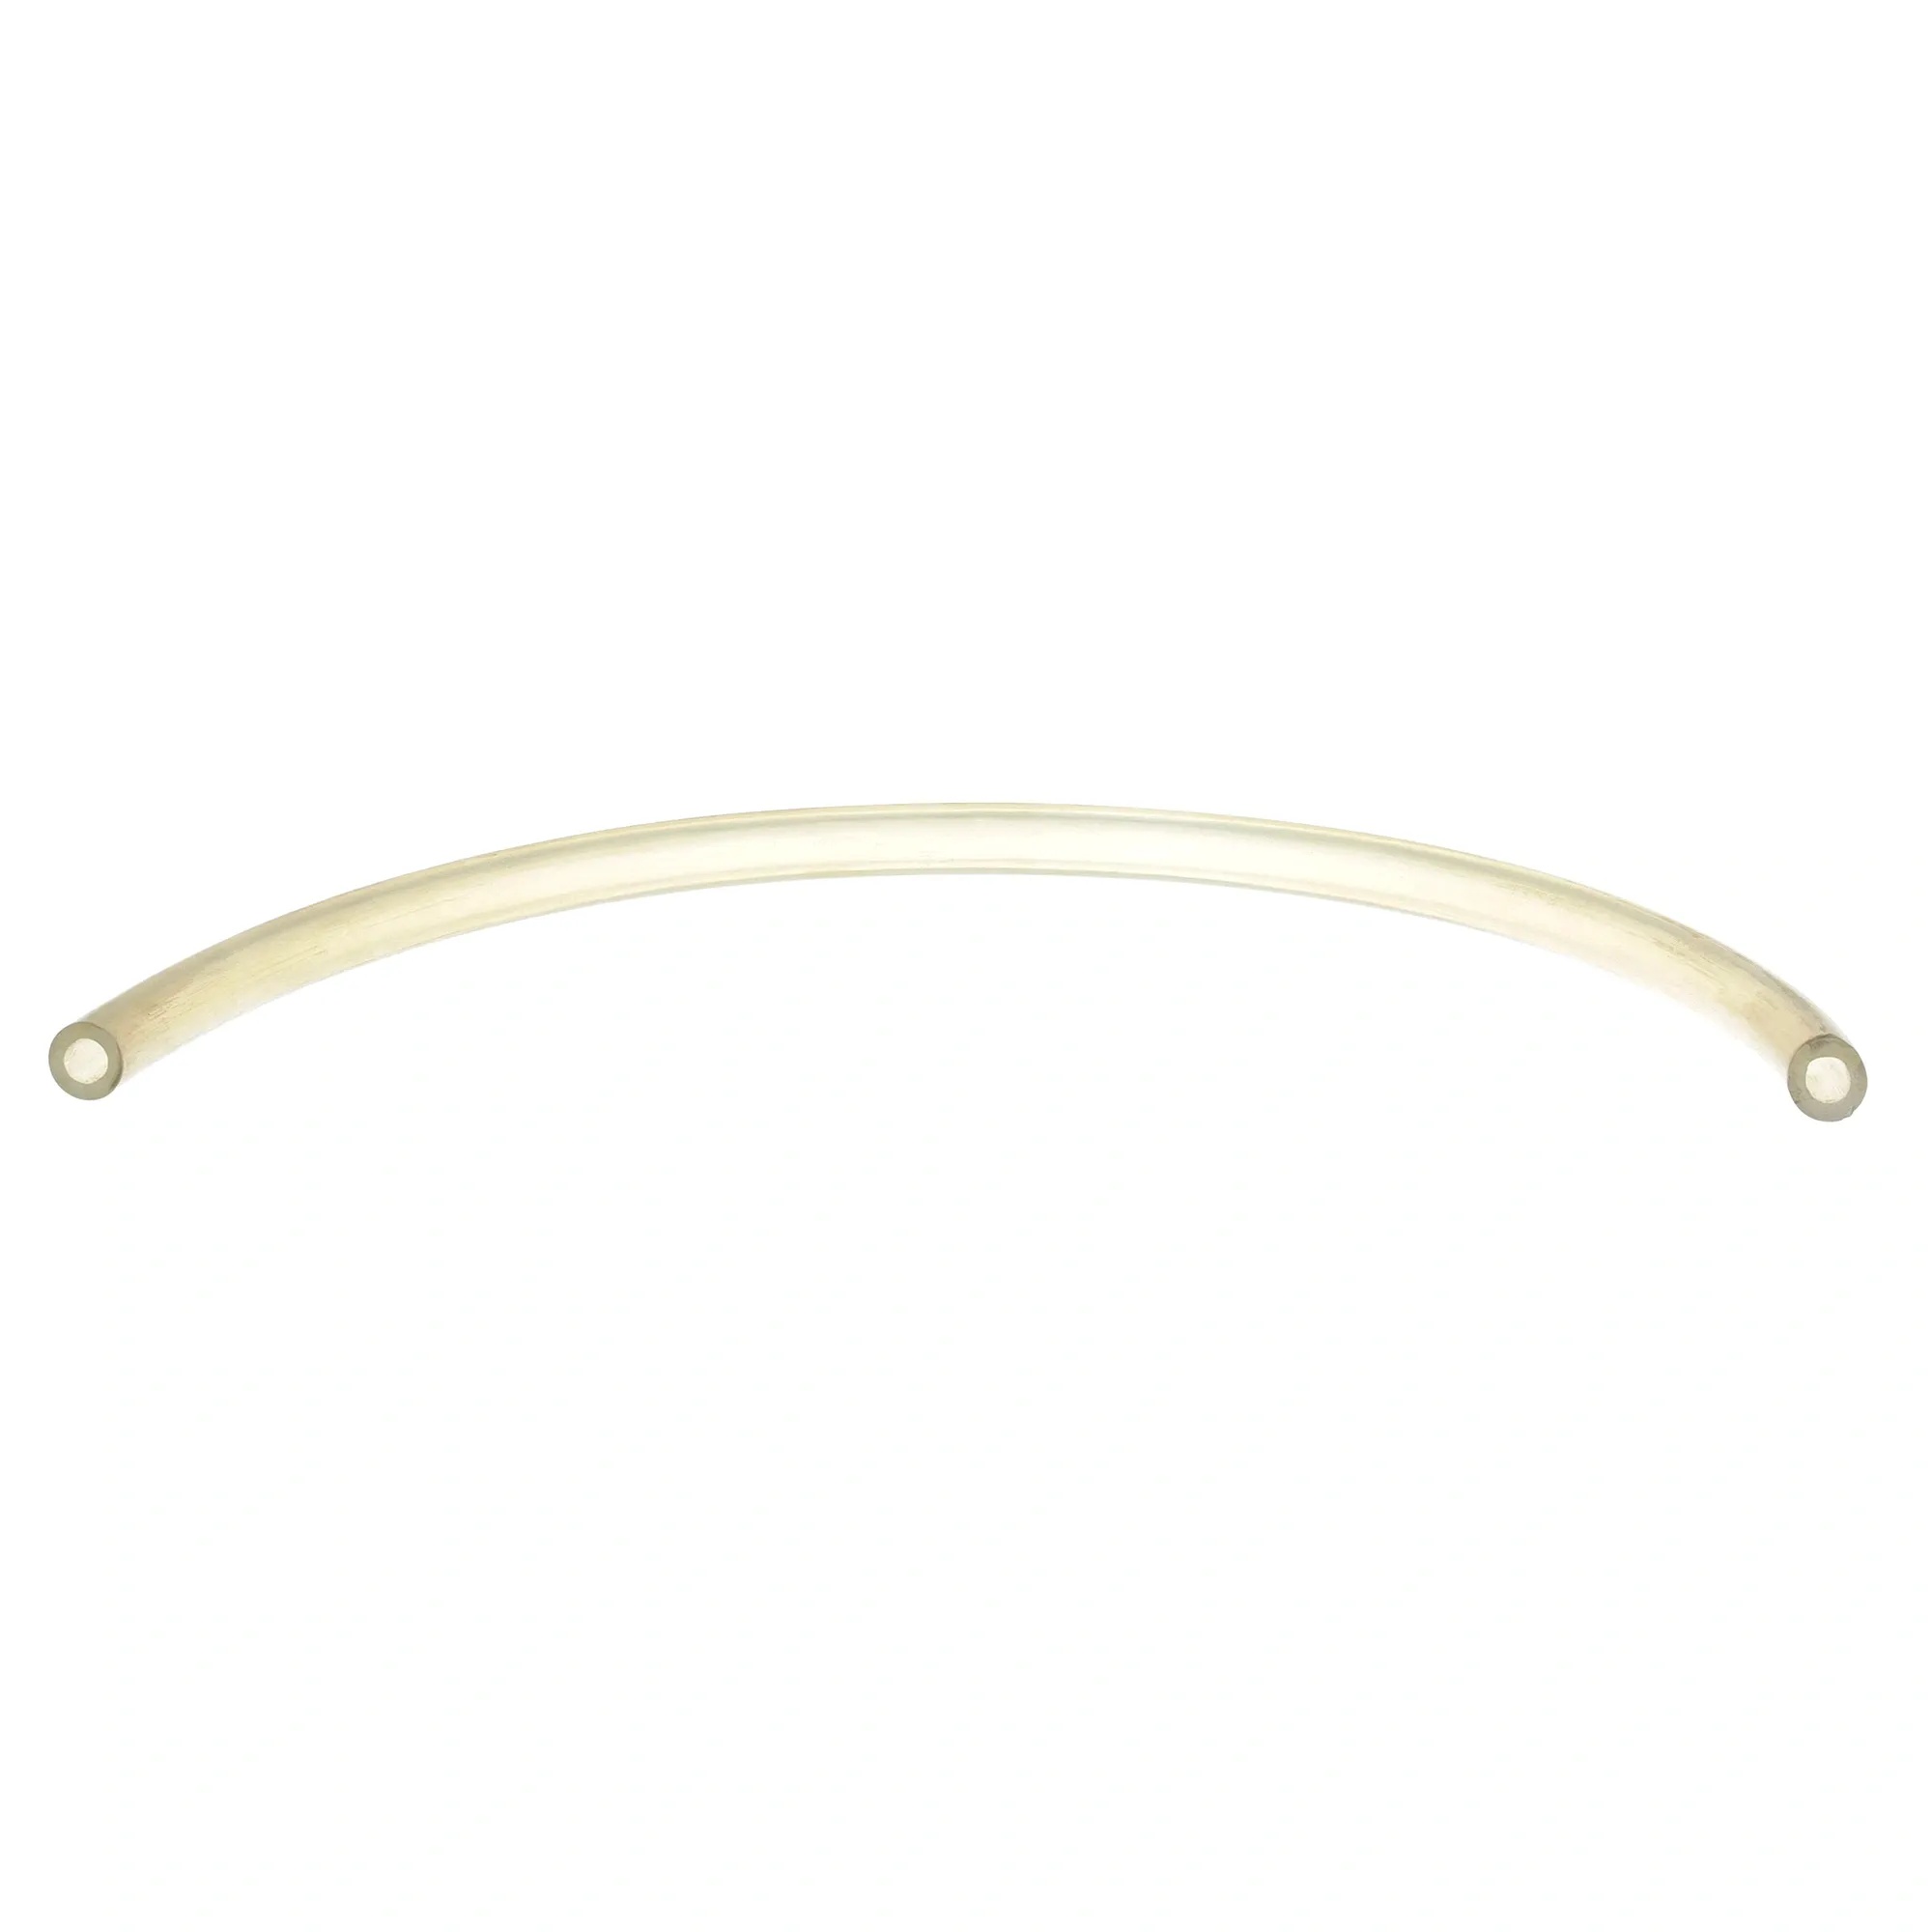
WC-5310 Curtis - Clear Silicone Tubing for Coffee Makers
Shop the WC-5310 Curtis clear silicone tubing, ideal for coffee maker applications. This high-quality silicone tubing ensures durability and flexibility, making it perfect for various brewing needs. Clear design for easy visibility of fluid flow Perfect fit for coffee machines and beverage dispensers Available by the foot for customizable lengths Replaces Part Number Curtis: WC-5310 Specifications Internal Diameter: 5/16 inch Outer Diameter: 9/16 inch Material: High-quality silicone
Brand: b2bfsi.com
Category: Home & Garden > Kitchen & Dining > Kitchen Appliance Accessories > Coffee Maker & Espresso Machine Accessories > Coffee Maker & Espresso Machine Replacement Parts > Milk Tubes